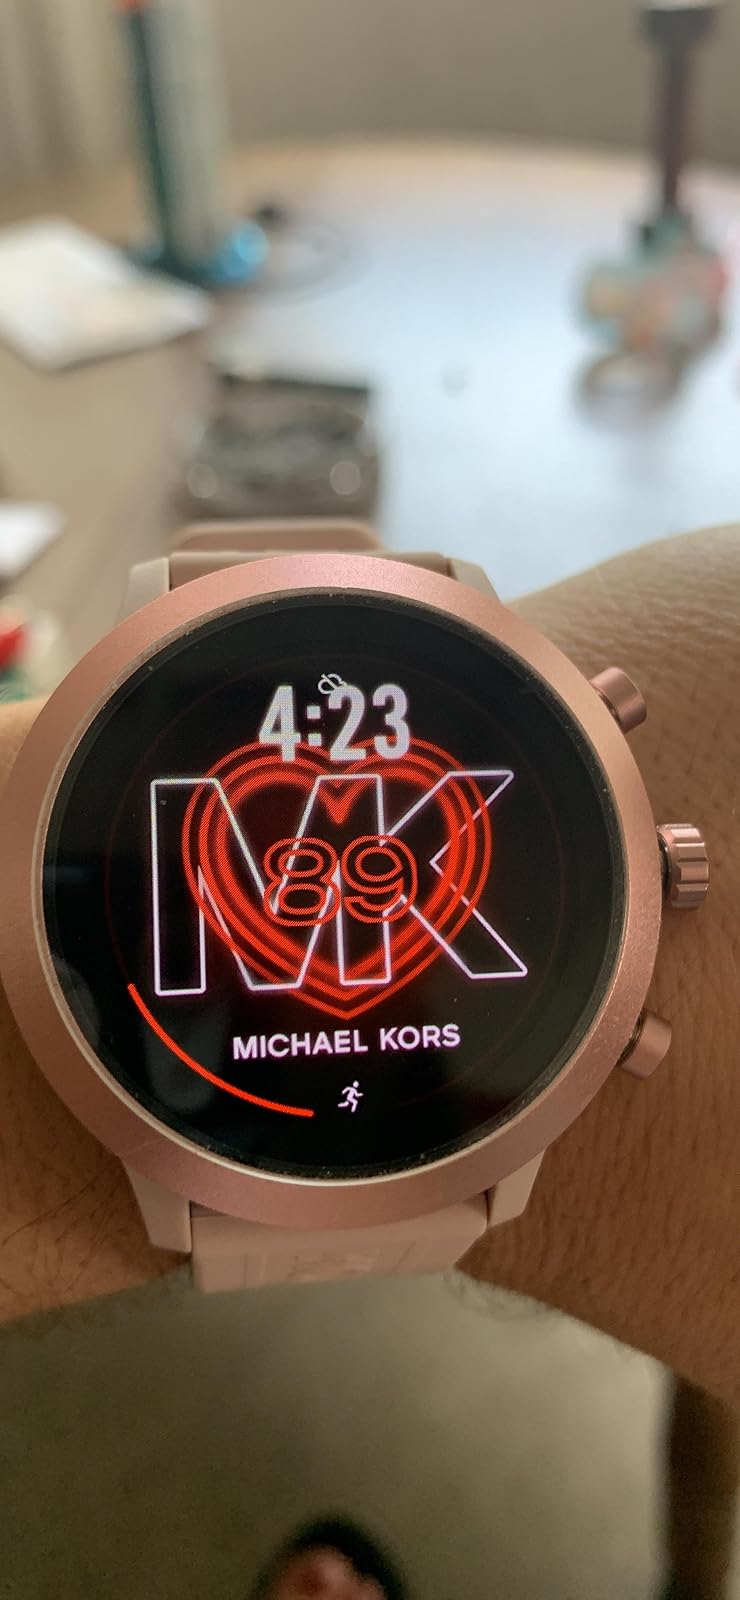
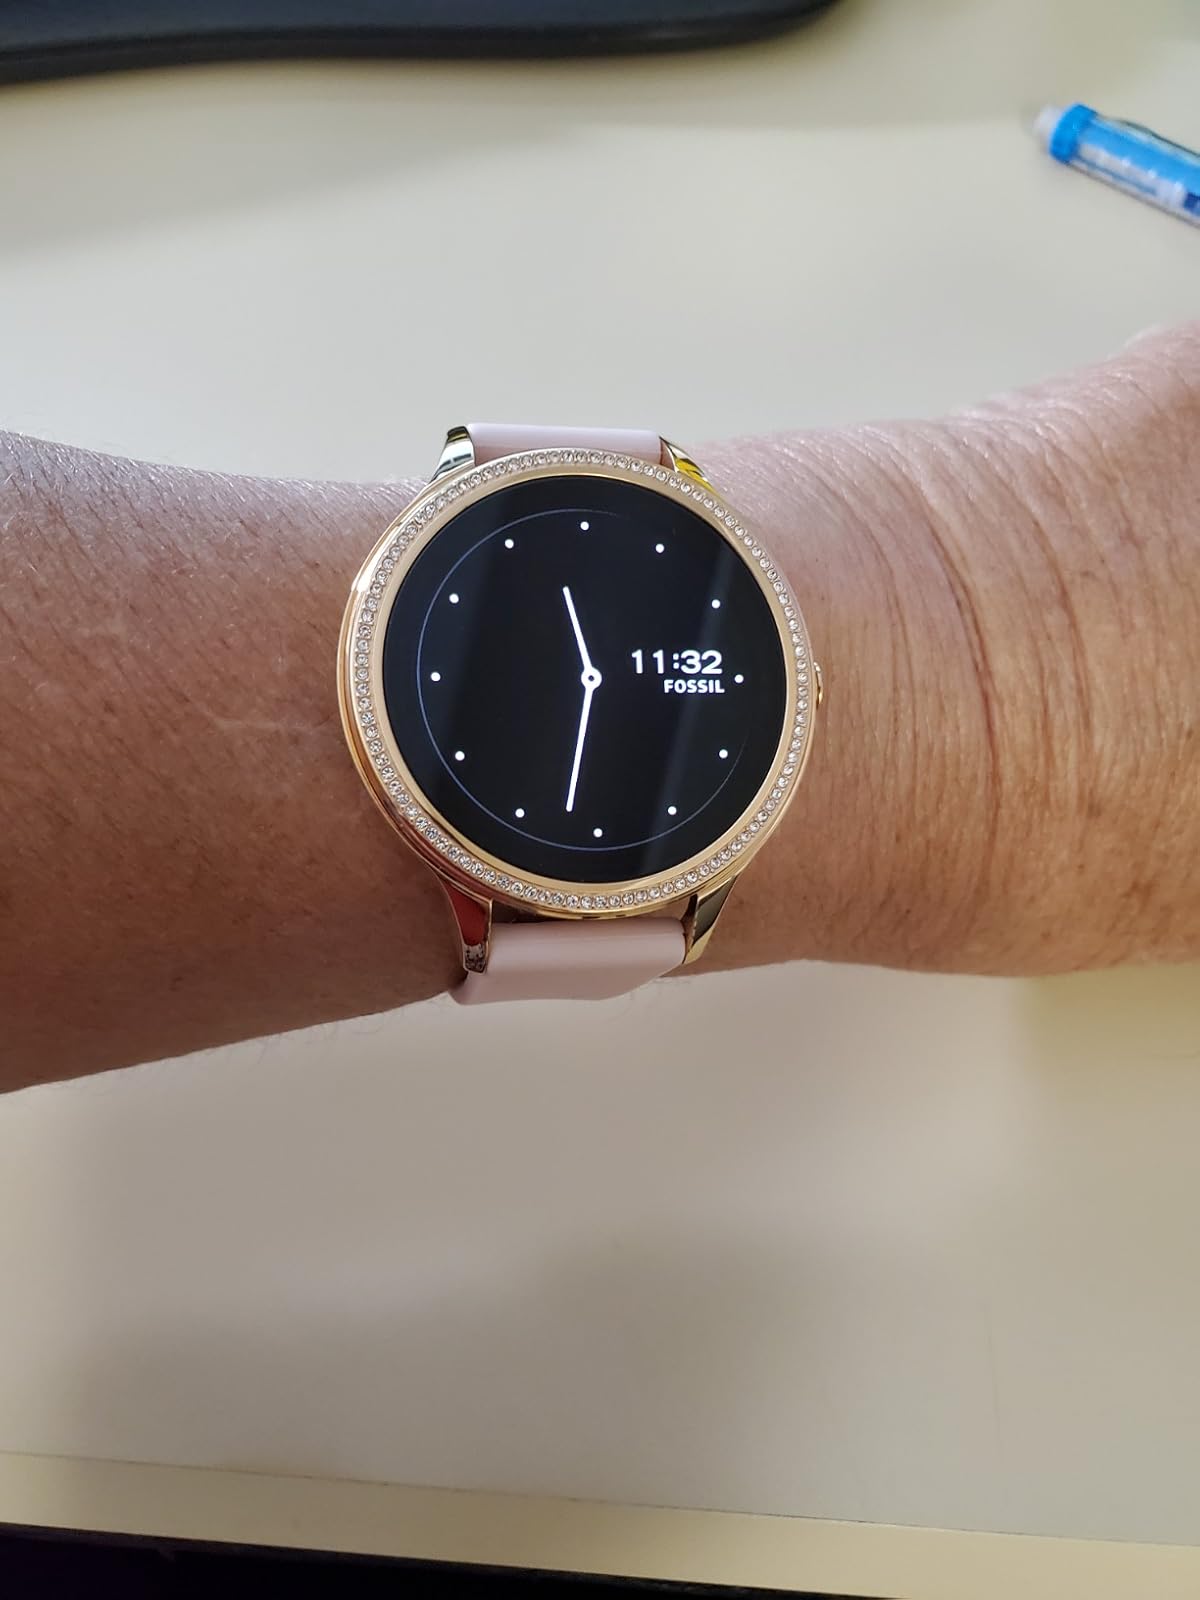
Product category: smartwatch
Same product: no